Son Without a Home

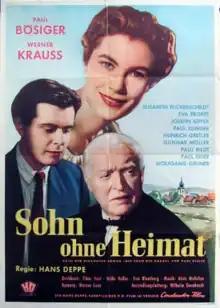

Son Without a Home is a 1955 West German drama film directed by Hans Deppe and starring Werner Krauss, Elisabeth Flickenschildt, Josefin Kipper. It was shot at the Spandau Studios in Berlin and on location at Bad Kissingen in Bavaria. The film's sets were designed by the art director Willi Herrmann.